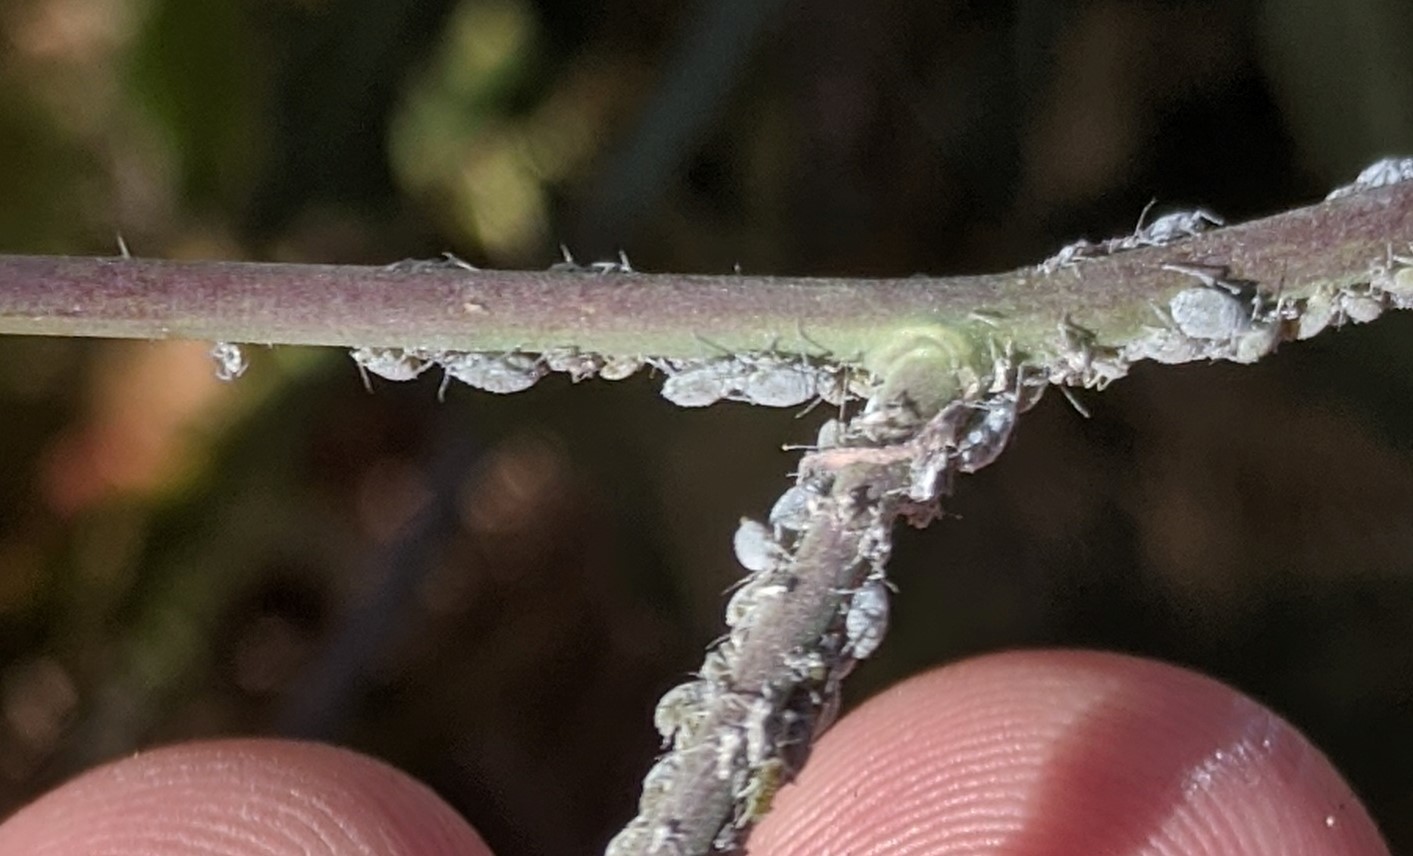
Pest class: cabbage_aphid